John Frederick II, Duke of Saxony

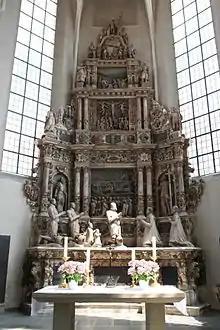
Renaissance epitaph for Duke John Frederick II

In Weimar on 26 May 1555 John Frederick II married his first wife, Agnes of Hesse, Dowager Electress of Saxony. Six months later she suffered a miscarriage and died, on 4 November 1555.